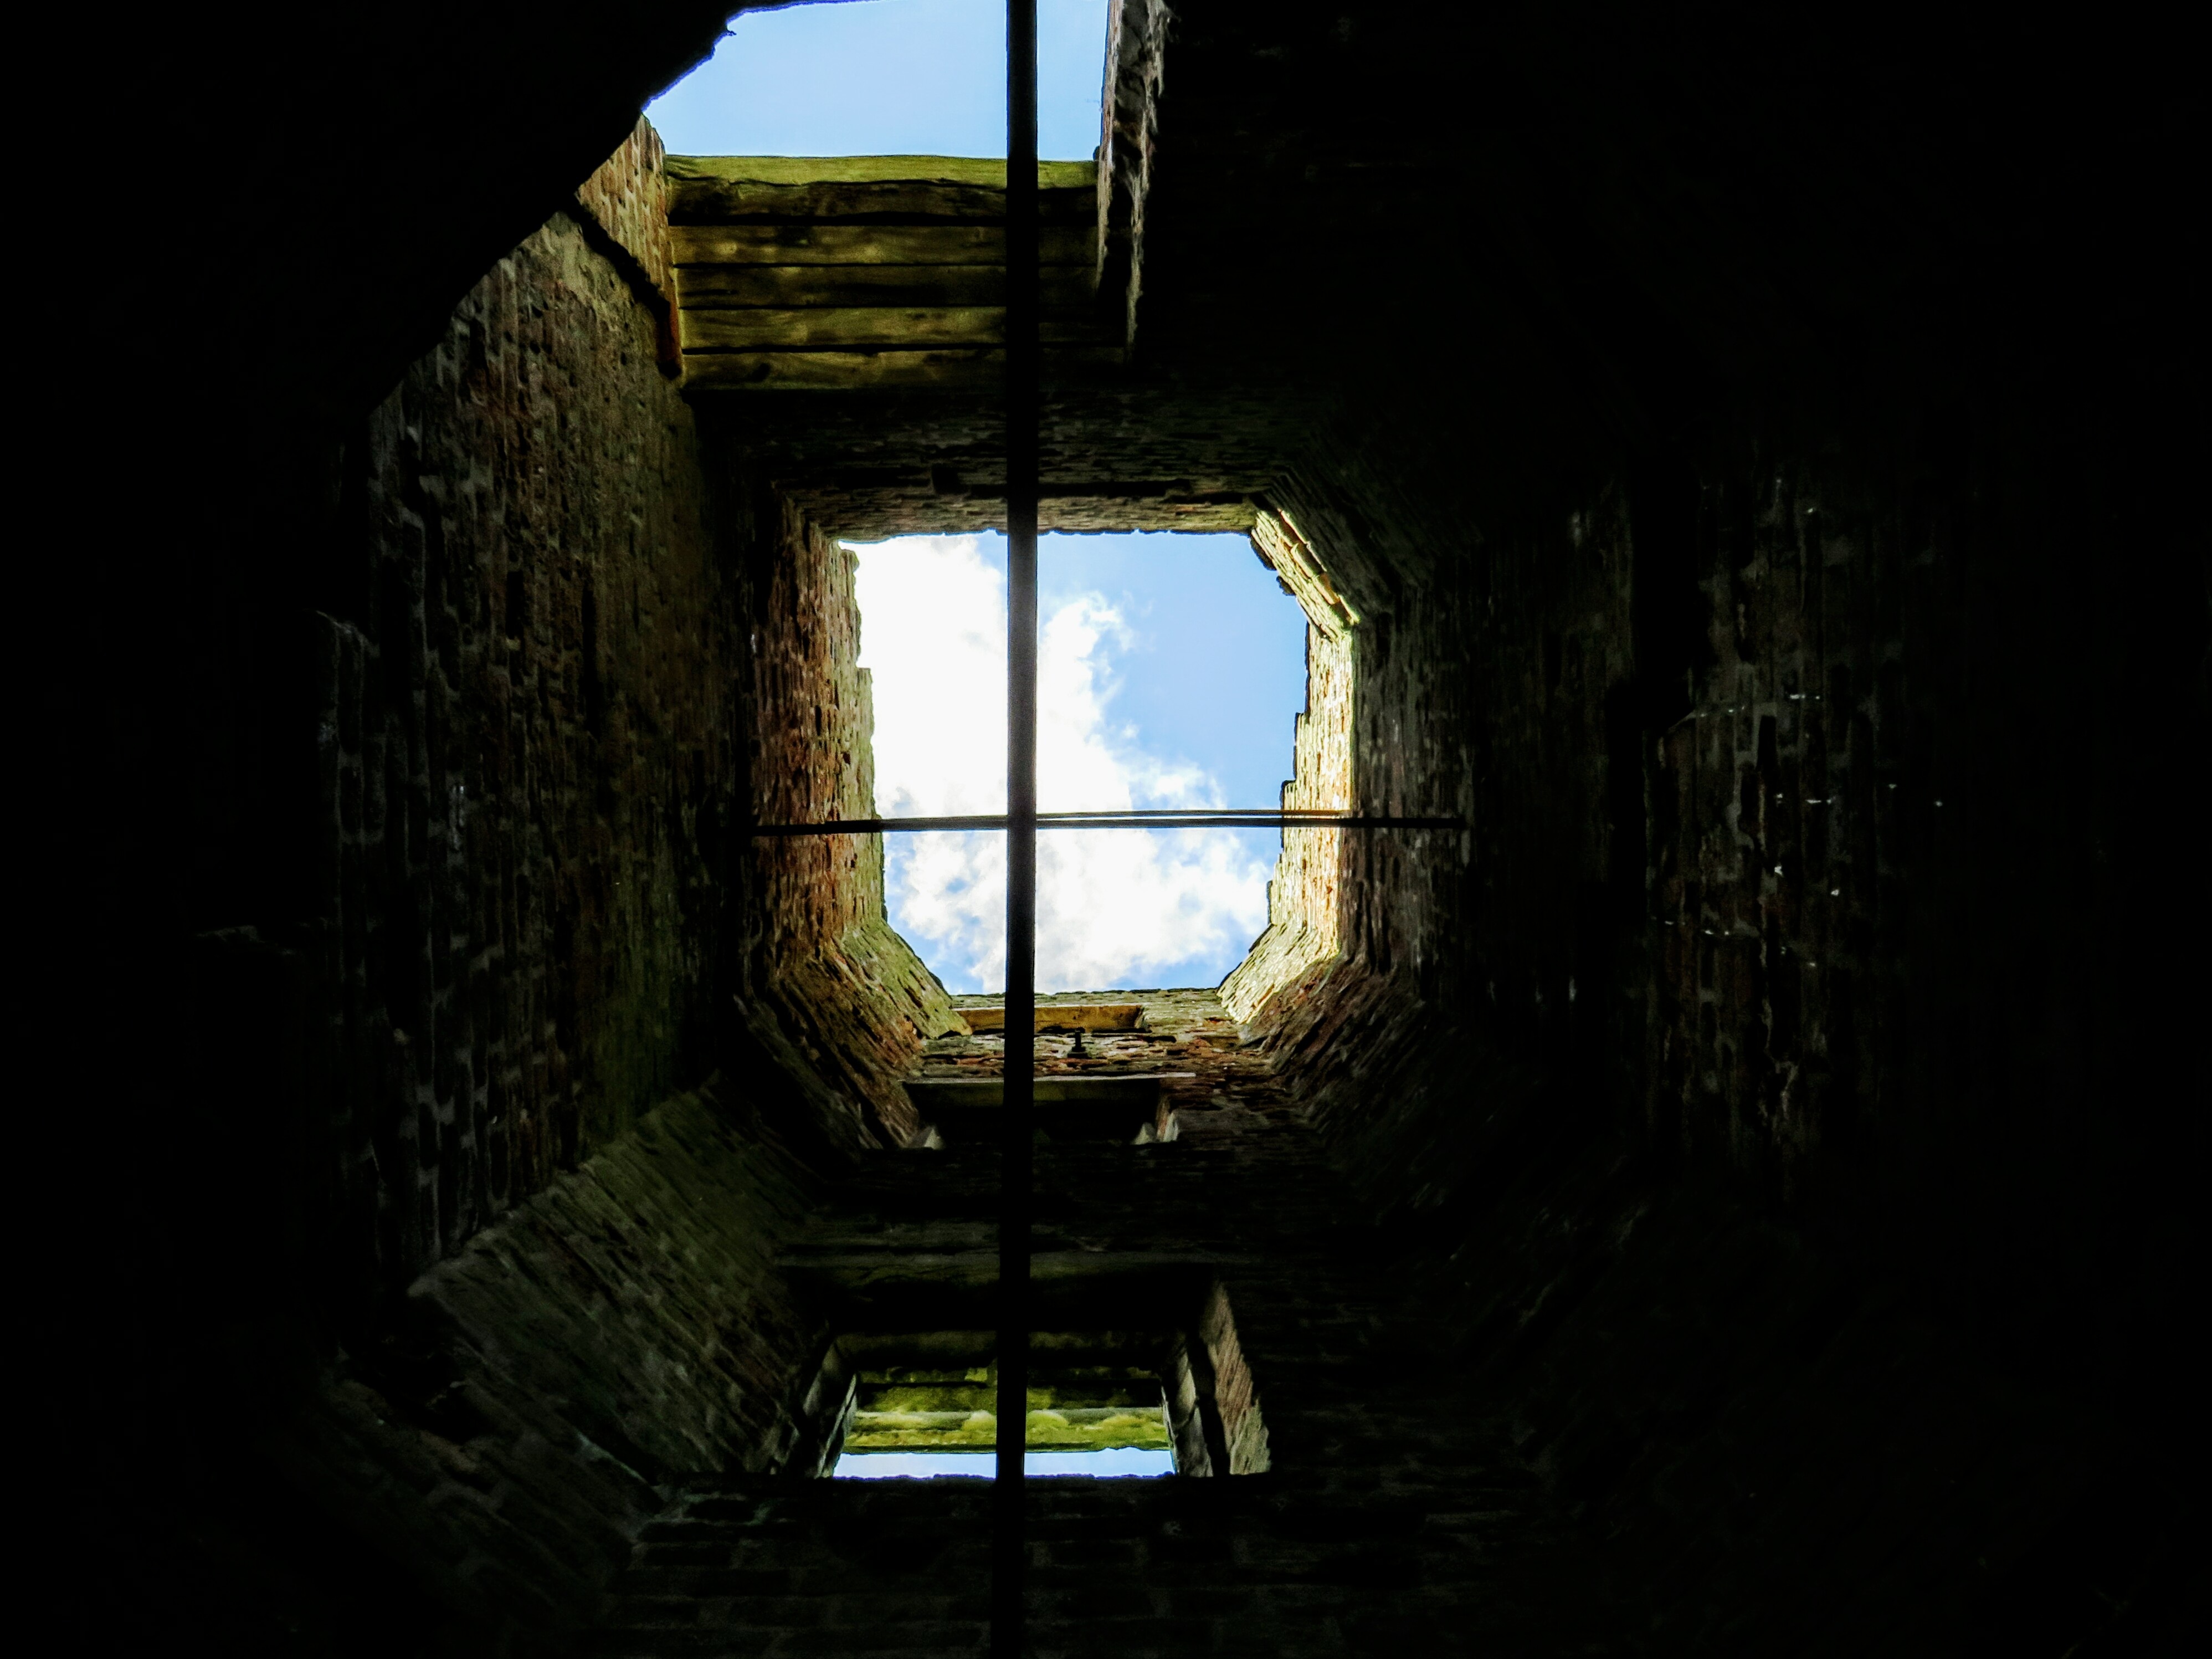
light, night, house, sunlight, window, reflection, color, shadow, darkness, lighting, symmetry